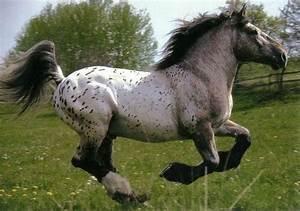
horse